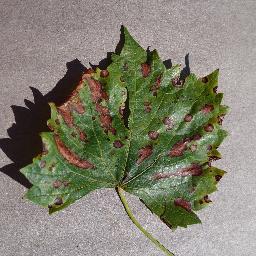
Label: Grape___Esca_(Black_Measles)